Mississippian culture pottery

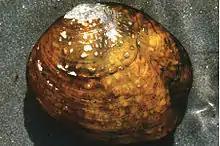
A "Quadrula intermedia", a species of freshwater mussel, endemic to the US

Shell tempering is a diagnostic criterion in the identification of Mississippian cultures and their ceramic artifacts, excavated site strata, and archeological site surveys in general. The record indicates that around 800 CE, early populations of Mississippian peoples produced shell-tempered pottery in the Central Mississippi Valley at sites, such as the Fairmont Phase at Cahokia and the Early Mississippian strata excavated at the Zebree Site (3MS20) at Big Lake in northeastern Arkansas.